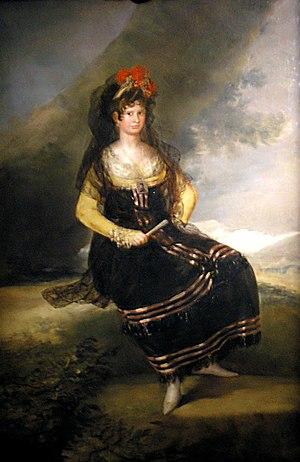
Le portrait du comte de Fernán Nuñez est une huile sur toile de Francisco de Goya. C’est le pendant de la toile de son épouse, le Portrait de la comtesse de Fernán Núñez.